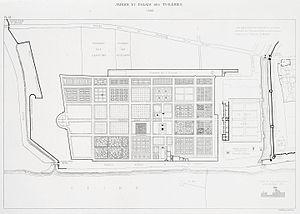
Les murs de l'enceinte de Paris au Carrousel du Louvre sont des restes de l'enceinte de Charles V mis au jour lors des fouilles archéologiques de 1991-1992 pour l'élaboration du Grand Louvre.
L'axe historique de Paris ou voie royale est une voie rectiligne qui traverse l'ouest de Paris et, en banlieue, une partie des Hauts-de-Seine. Elle va du Louvre au cœur de Paris jusque, une dizaine de kilomètres plus à l'ouest, le quartier d'affaires de La Défense situé sur les territoires de Puteaux, Courbevoie, La Garenne-Colombes et Nanterre. Cette perspective urbanistique majeure de l'ouest parisien, relie plus précisément de nos jours, toujours d'est en ouest, la statue équestre de Louis XIV, dans la cour Napoléon du Louvre, et la Grande Arche de la Défense. Elle passe par le jardin des Tuileries, la place de la Concorde, l'avenue des Champs-Élysées, la place Charles-de-Gaulle avec l'Arc de Triomphe, l'avenue de la Grande Armée et — au-delà de la porte Maillot — traverse Neuilly-sur-Seine en tant que route nationale 13, nommée dans cette commune avenue Charles-de-Gaulle, avant de franchir la Seine par le pont de Neuilly et atteindre La Défense.
Le palais des Tuileries est un ancien palais parisien, aujourd'hui détruit, dont la construction commença en 1564 sous l'impulsion de Catherine de Médicis, à l'emplacement occupé auparavant par l'une des trois fabriques de tuiles établies en 1372 à côté de l'hôpital des Quinze-Vingts, non loin du vieux Louvre. Agrandi au fil du temps et unifié avec le palais du Louvre en 1860, il disposait d'une immense façade et il était le point focal du grand axe historique de Paris conçu à partir de ce palais.